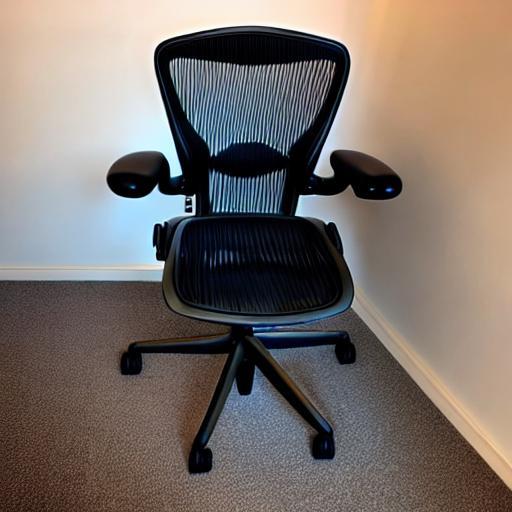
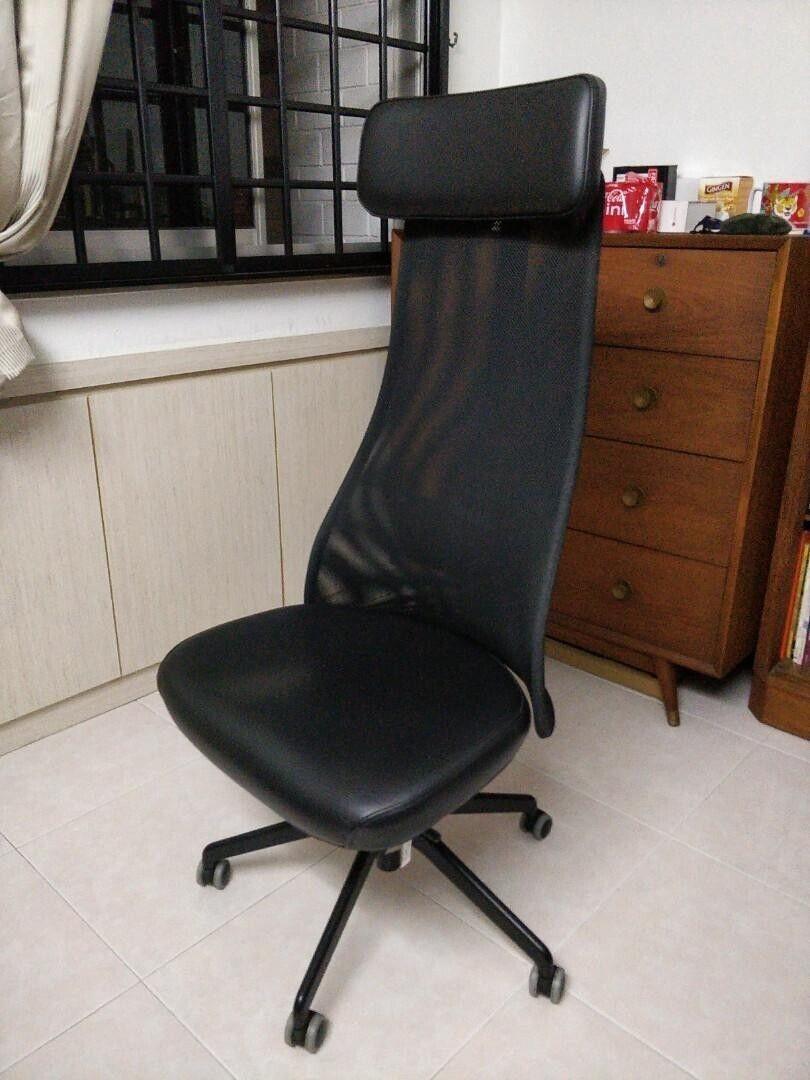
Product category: items_chair
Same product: no